Wiencke Island

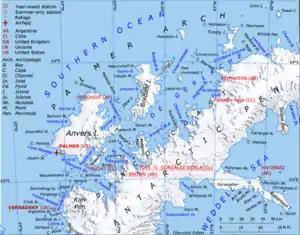
Wiencke Island is located between Anvers Island and the Antarctic Peninsula

The rocky island is mostly covered by glaciers, snow and ice. Some small rocky beaches lie on the western and northern sides of the island. There, some grasses, moss and lichens can be found. There are three mountain ridges, with Nemo Peak, high, to the north-west; Nipple Peak to the north-east; and Luigi Peak, high, to the south-west. Luigi Peak is the island's summit, despite it never having been completely surveyed.